John Delbridge

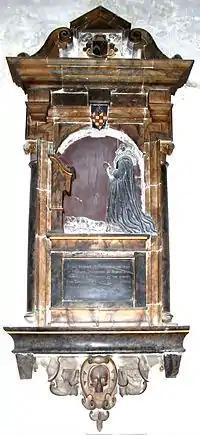
Mural monument to Elizabeth Chichester (d.1628), a daughter of John II Chichester (d.1608) of Hall, Bishop's Tawton and wife of Richard Delbridge. St Peter's Church, Barnstaple

He married on 10 January 1585 to Agnes Downe (d.1639), a daughter of Henry Downe of Barnstaple. They had 5 sons, of whom only one, Richard Delbridge, survived his father, and 3 daughters, of whom only one survived her father. His son Richard married firstly to Elizabeth Chichester (d.1628), to whom he erected a mural monument in St Peter's Church in Barnstaple, a daughter of John II Chichester (d.1608) of Hall, Bishop's Tawton, in which latter parish John Delbridge owned a country estate. The Chichesters of Hall were a junior but nevertheless wealthy branch of the leading North Devon gentry family of Chichester of Raleigh. The Inscription on the monument is as follows: ""To the memorie of Elizabeth the wife of Richard Delbridge of Barnstaple, merchant, & daughter to the worthy John Chichester Esq.r of Hall, together with her child of which she died in childbirth 18 December 1628"" She is depicted kneeling at a prie dieu with a baby in swaddling clothes on the ground in front of her. Above her is a lozenge showing the arms of Chichester ("Chequy or and gules a chief vair a crescent for difference"). On top of the monument is an escutcheon with the arms of Delbridge ("Sable, a chevron argent between three swan's heads and necks couped proper") impaling Chichester. On Richard's marriage his father settled upon him his lands in Bermuda as the following summary of a deed held by the Royal Institution of Cornwall records: ""Covenant:(i) John Delbridge of Barnstaple in Devon, merchant (ii) Richard Delbridge his son and heir; to convey all lands of (i) in the Bermadoes alias Somer Islands in Somersett Tribe and Harryngton Tribe upon marriage of (ii)"".